Mamata Banerjee

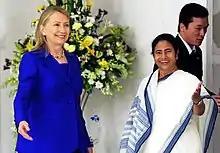
Then United States secretary of State, Hillary Clinton during a meeting with West Bengal chief minister Mamata Banerjee at the Writers', Kolkata on 7 May 2012.

She returned to the NDA government in September 2003 as a cabinet minister without any portfolio. Along with Mamata, her party colleague Sudip Banerjee was also inducted in the Vajpayee ministry. On 9 January 2004 she took charge as Ministry of Coal and Mines. During her short term as the minister of coal and mines, the government disallowed the sale of the National Aluminium Company. She held the Coal and Mines portfolios till 22 May 2004.